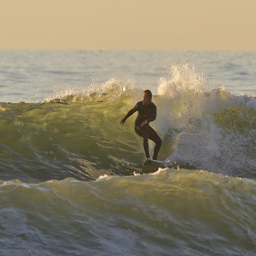
A person surfs on a wave in a body of water
A man riding a wave on a surfboard.
A man on a surfboard in the ocean.
a man is surfing on his board on a wave
A man riding his surfboard through the crescent of a wave.